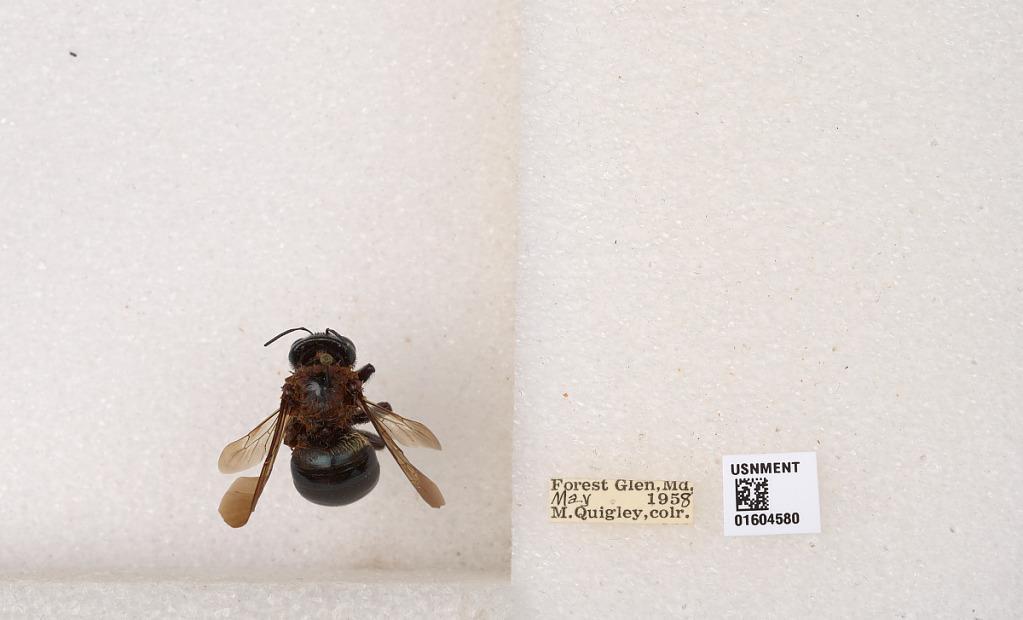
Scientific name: Xylocopa (Xylocopoides) virginica virginica (Linnaeus)
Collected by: M. Quigley
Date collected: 1958-5-1
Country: United States
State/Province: Maryland
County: Montgomery
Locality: Forest Glen
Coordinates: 39.0146, -77.0547